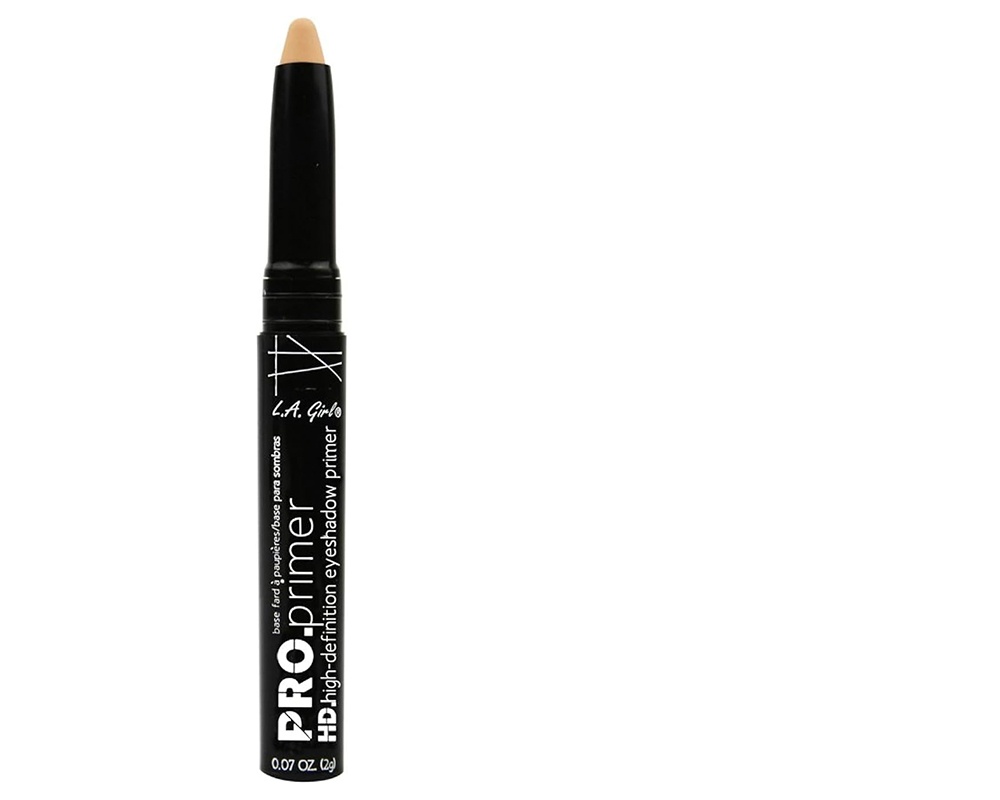
L.A. Girl Pro High Definition Eyeshadow Primer, Nude - 0.0 7Oz
Designed as per the prevailing industry standards, it scores high on the aspect of utility. The quality material used in It's construction makes it durable. Enhances eyeshadow color Strengthens eyeshadow pigment Provides a longer lasting look Highly useful and effective product Brand L.A. Girl Item form stick Skin type All Finish type Semi-Matte Number of Items 1
Brand: Bojan Cosmetics
Category: Health & Beauty > Personal Care > Cosmetics > Makeup > Eye Makeup > Eye Primers